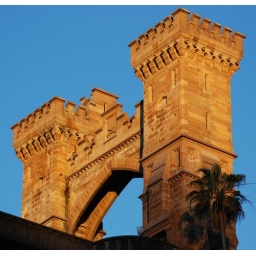
castle in the sky